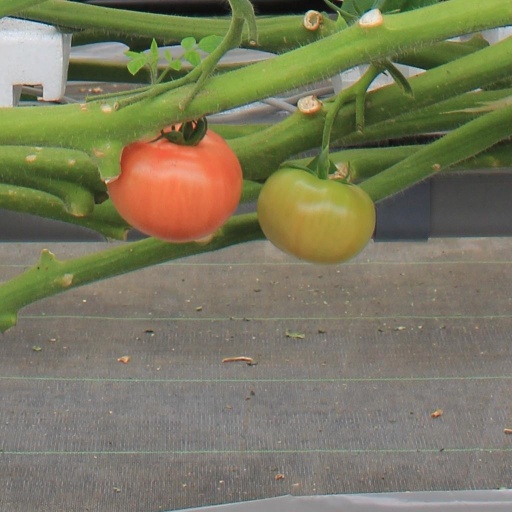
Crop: tomato